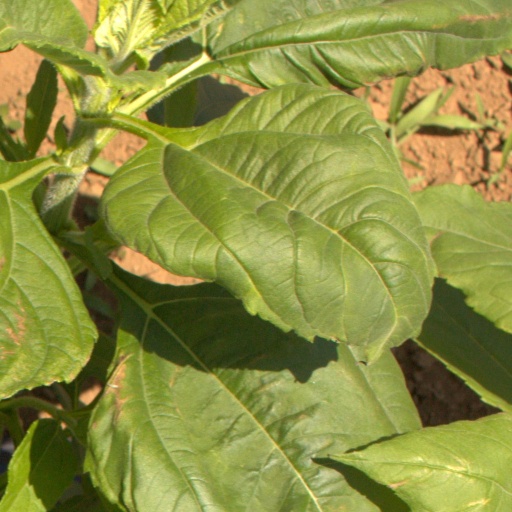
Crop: Jerusalem artichoke